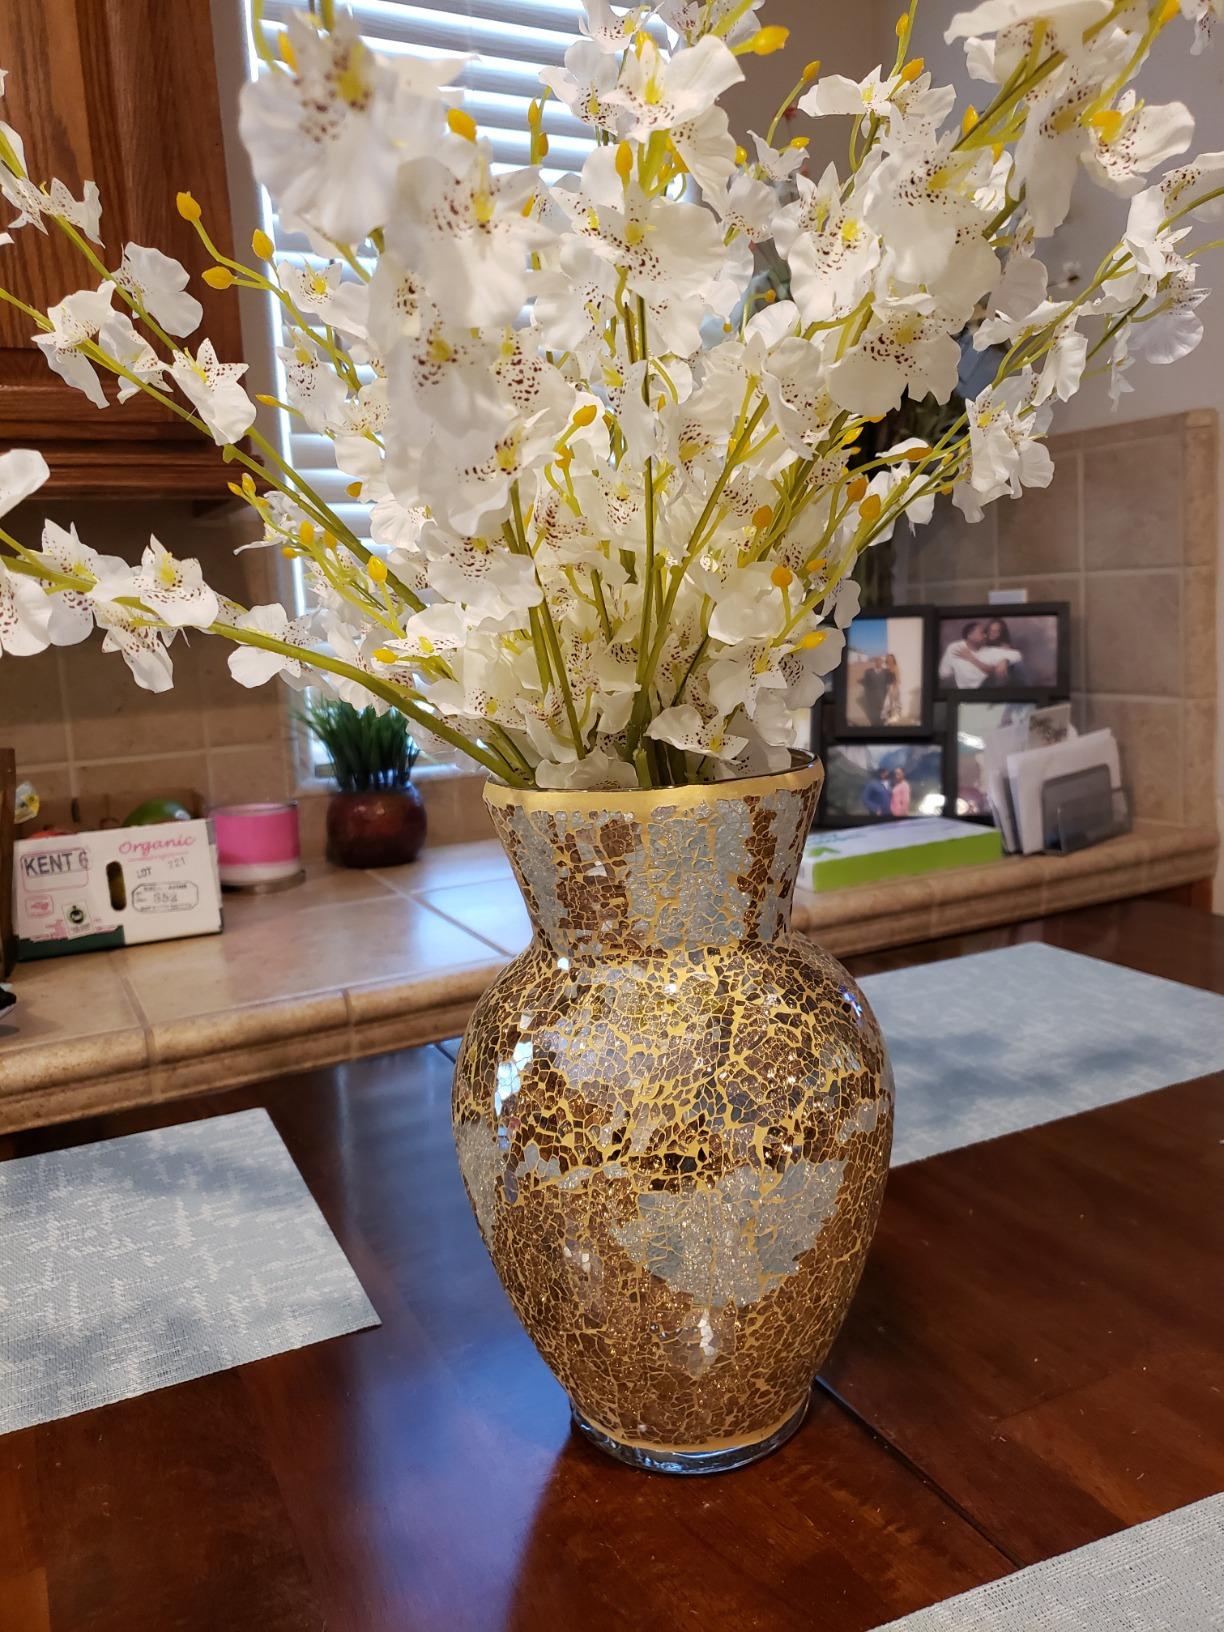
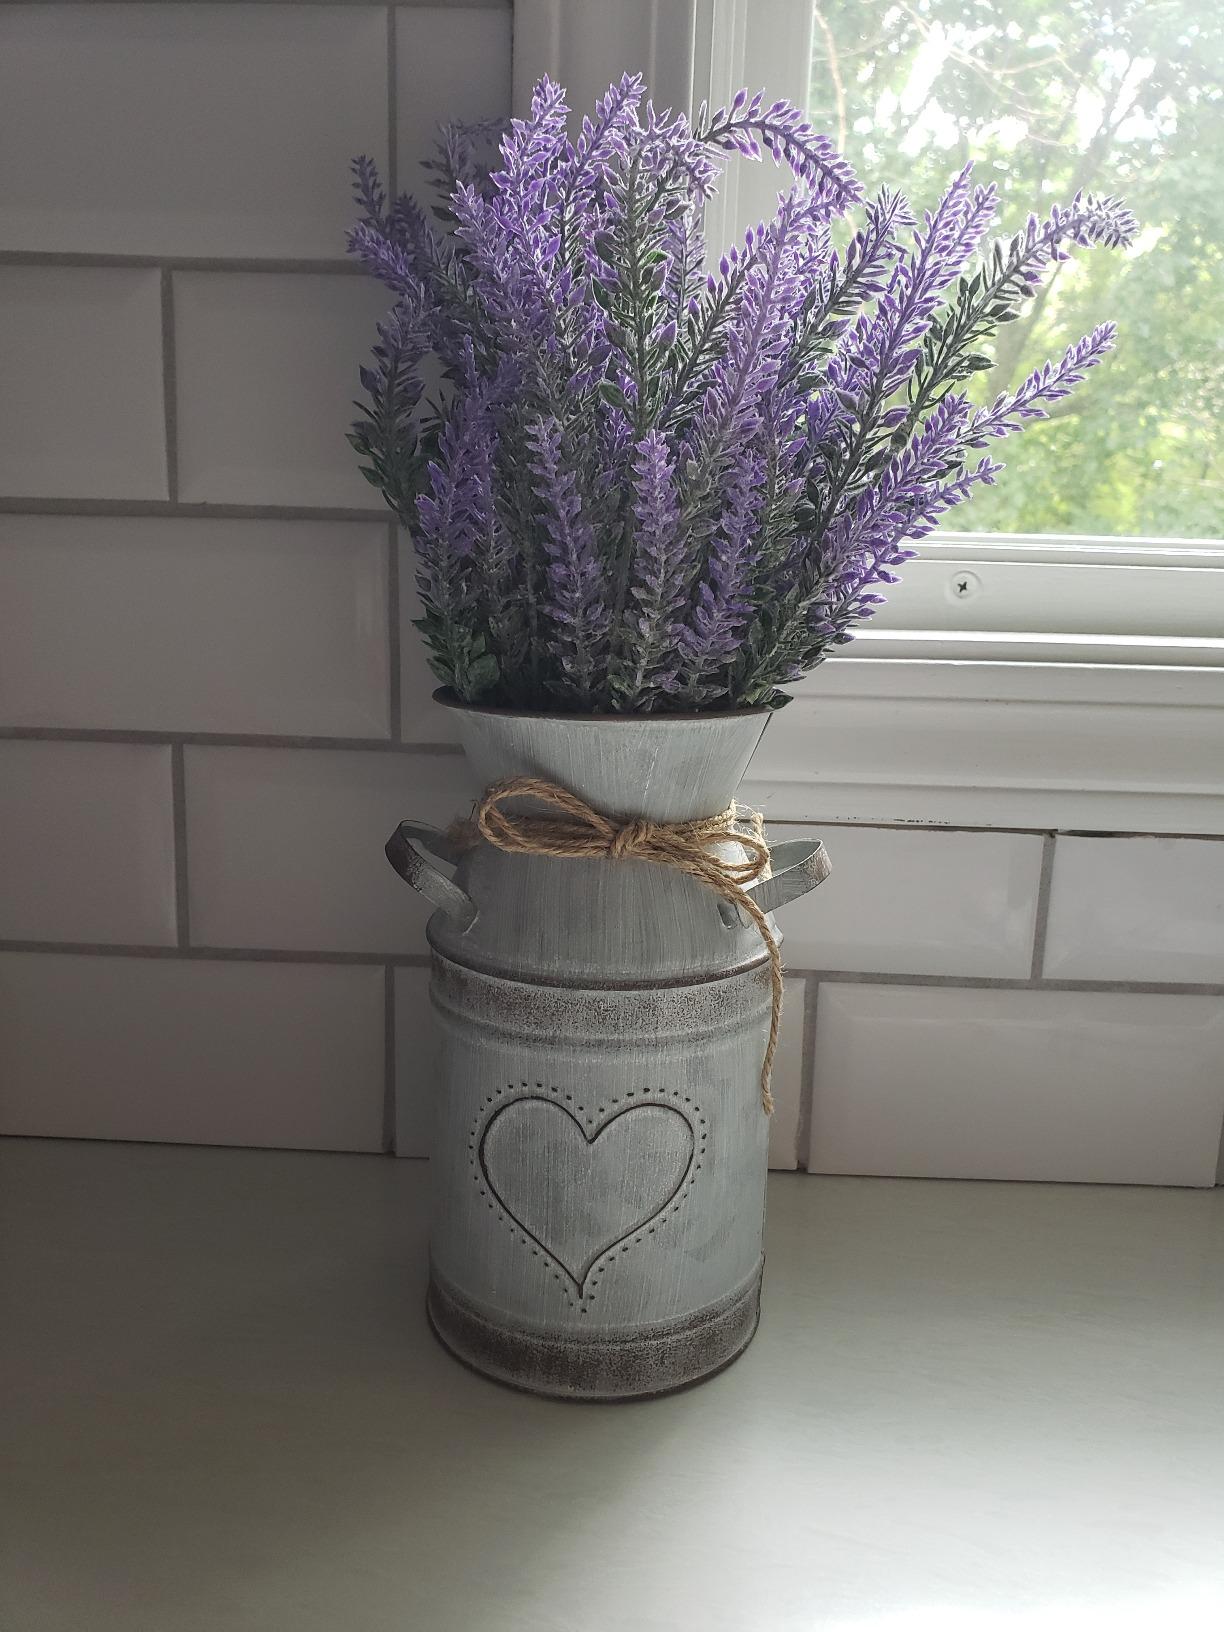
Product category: vase
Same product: no